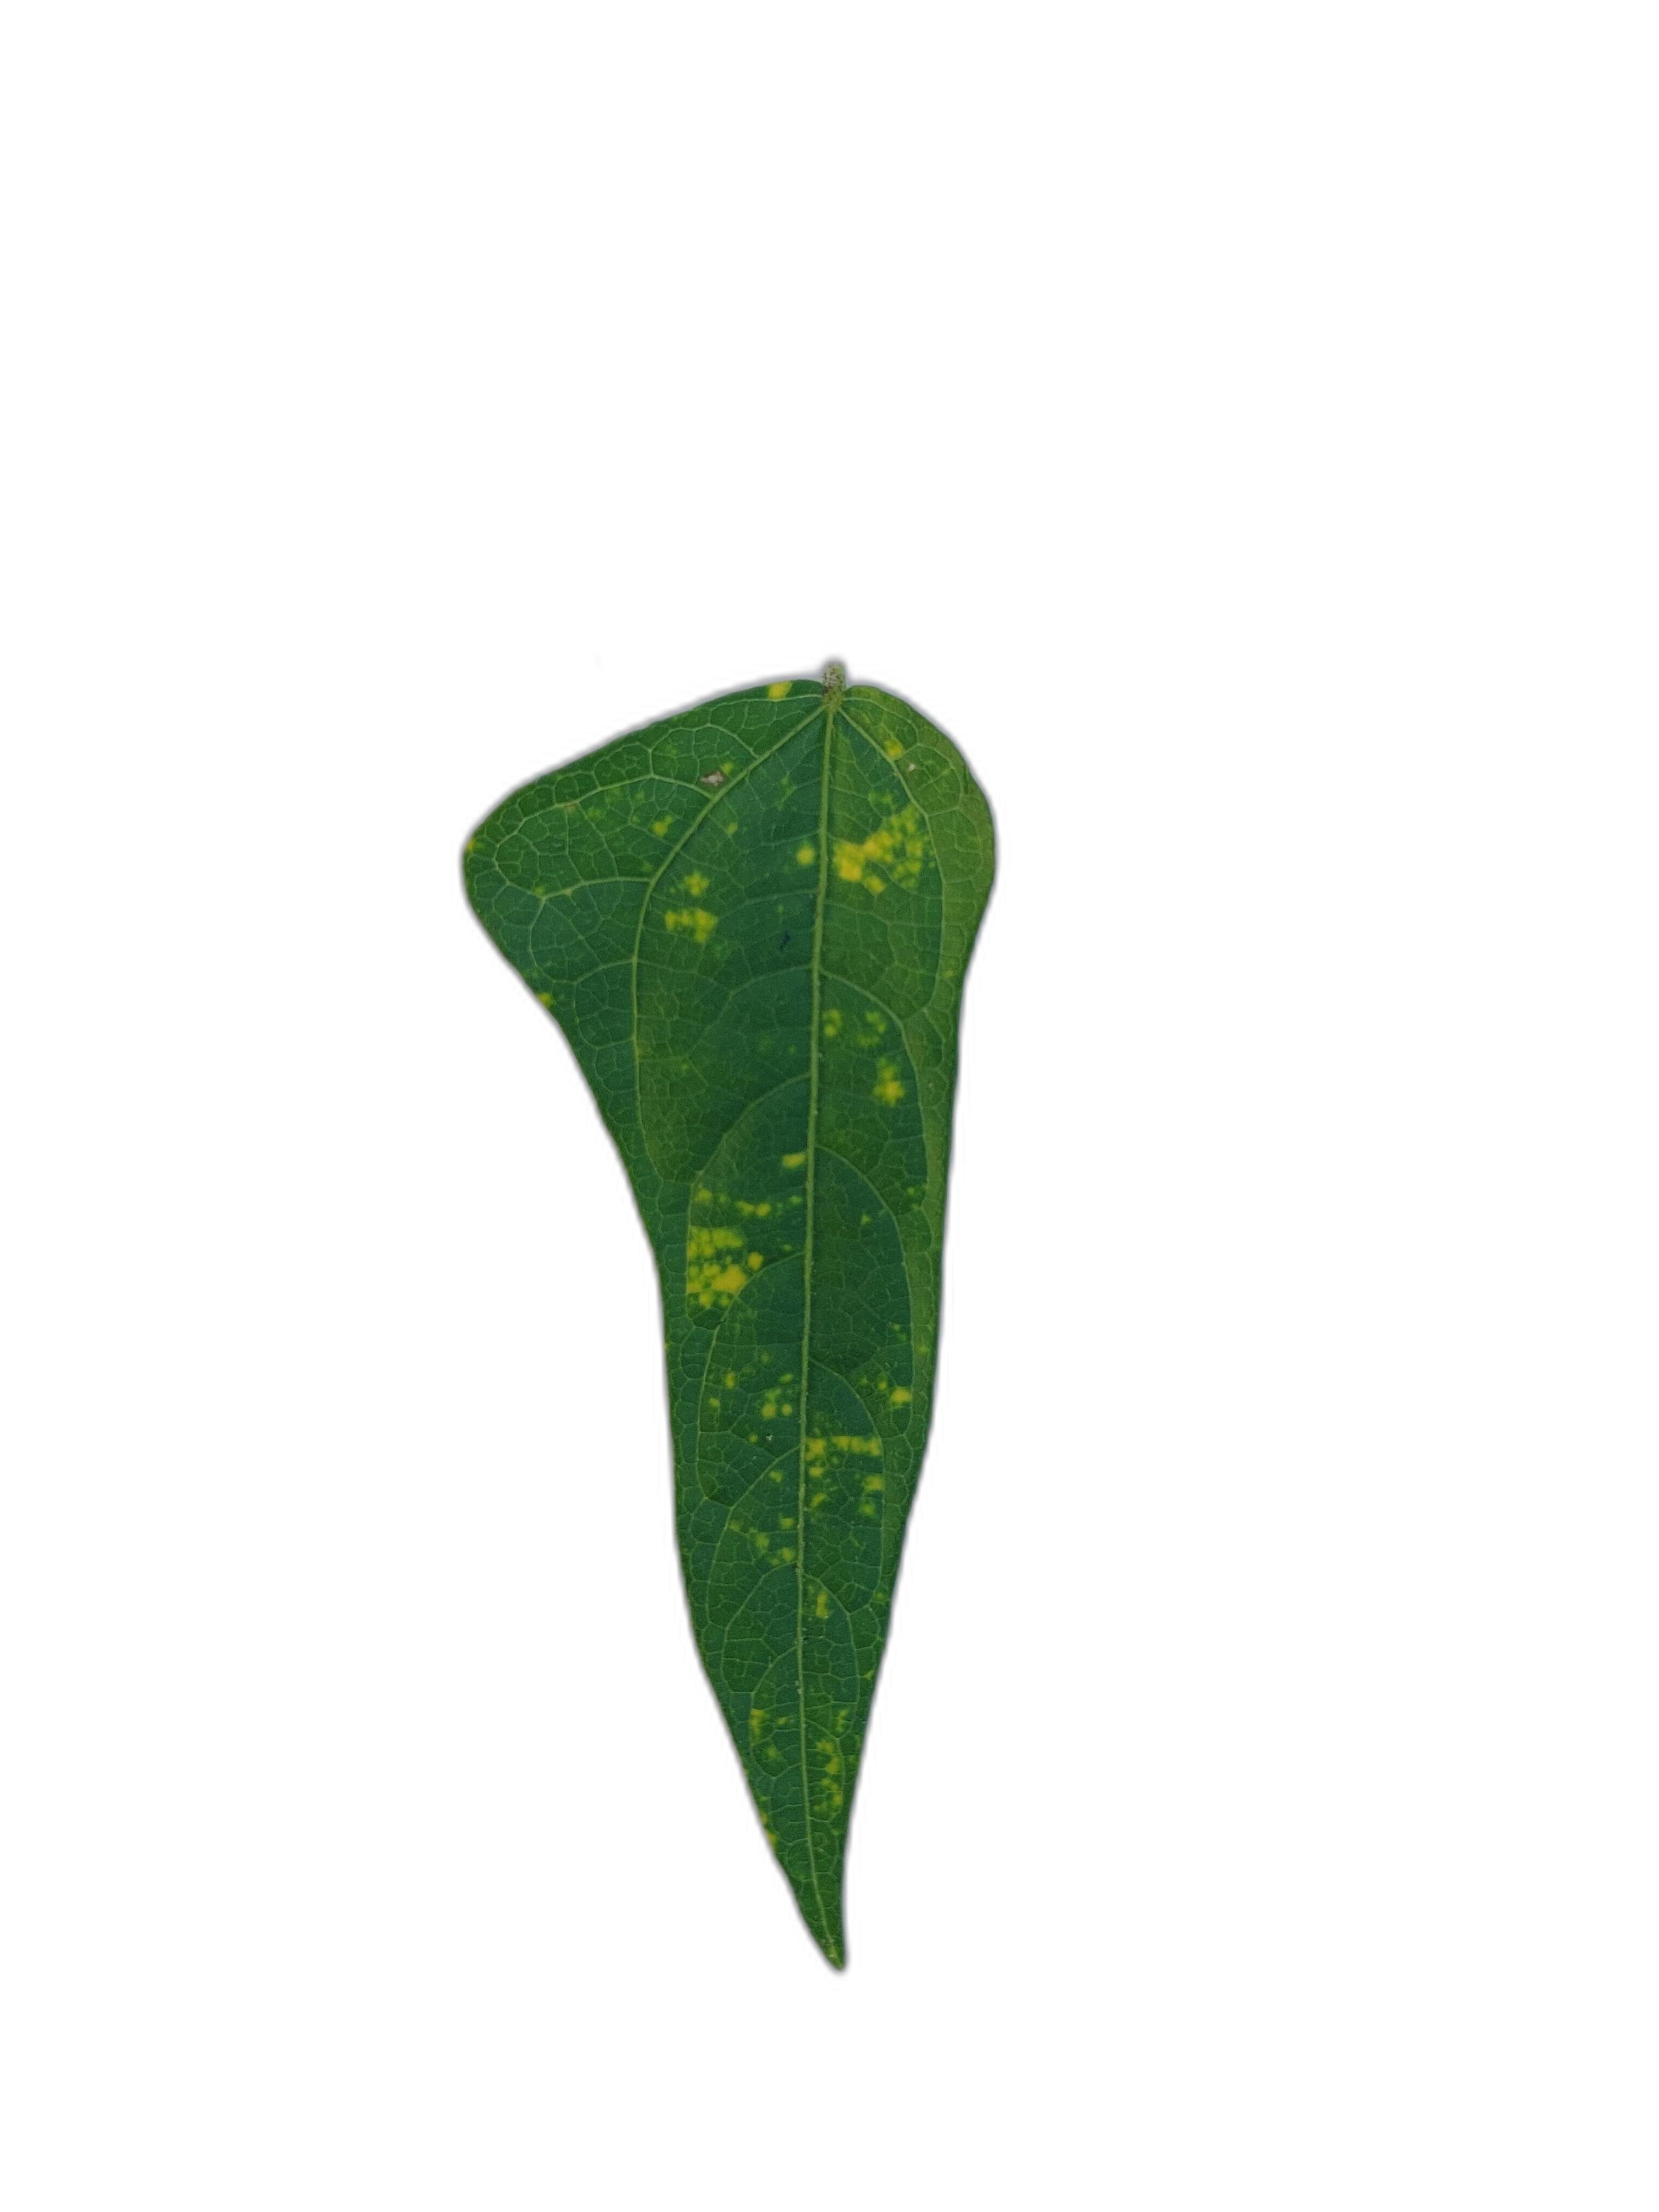
Label: Yellow Mosaic